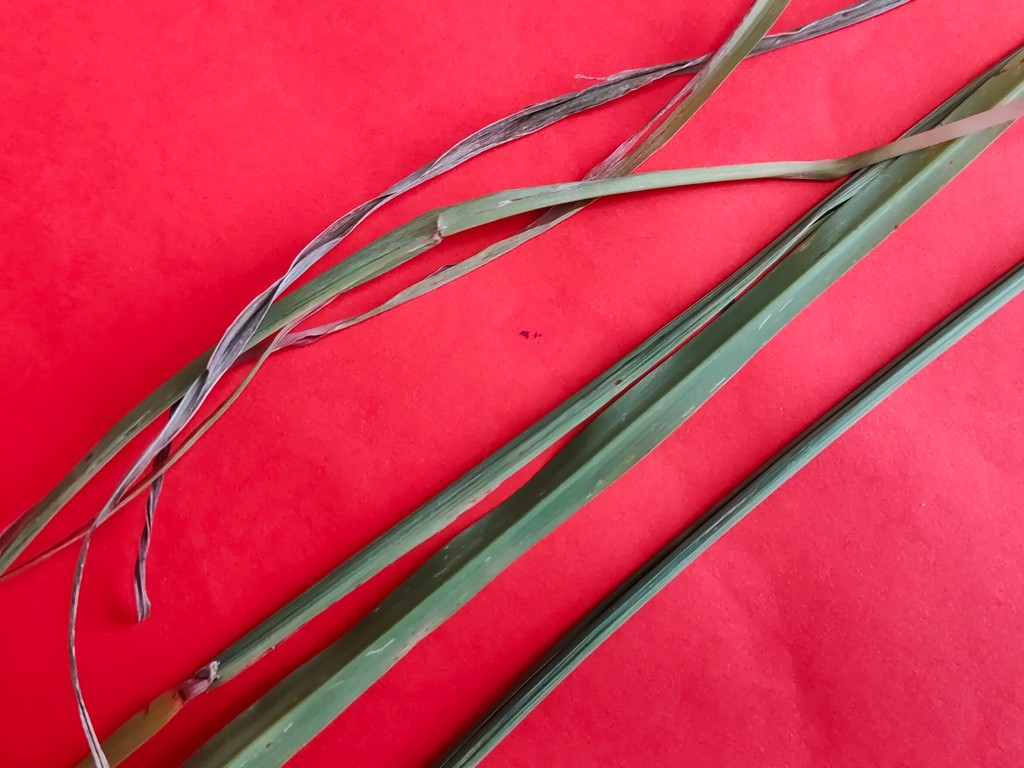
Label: Unhealthy